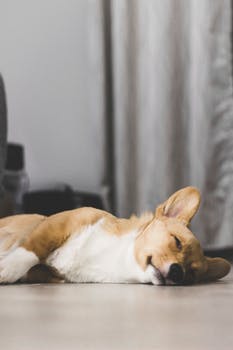
Label: No Watermark